Joseph Gaston House

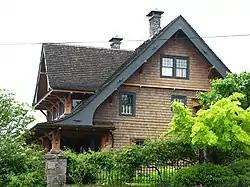
Joseph Gaston House in 2008

The Joseph Gaston House is a house located in southwest Portland, Oregon listed on the National Register of Historic Places. It is located in the southernmost part of the Goose Hollow neighborhood. The house was named for Joseph P. Gaston and is also known as the Gaston-Holman House.